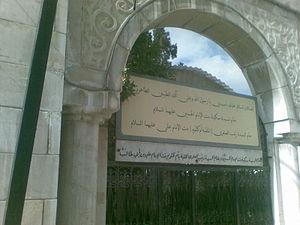
Oumm Koulthoum bint Ali environ 629-681, est la fille d'Ali ibn Abi Talib, le quatrième calife.